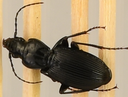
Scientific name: Pterostichus lachrymosus
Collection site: Mountain Lake Biological Station NEON (MLBS), plot MLBS_001